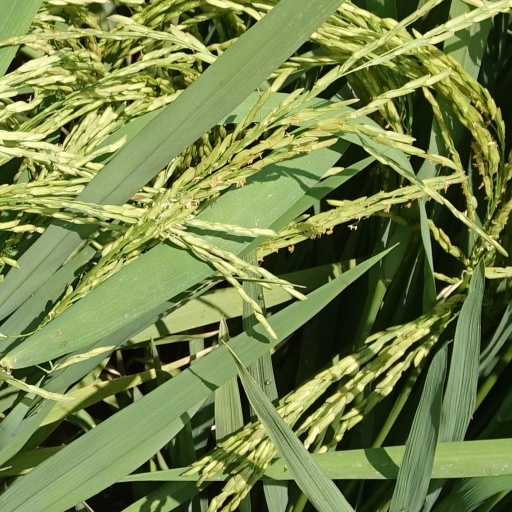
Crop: rice